Walker (Star Wars)

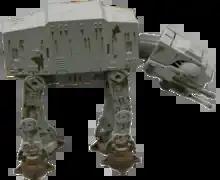
The Imperial AT-AT walkers at the Battle of Hoth were created using stop-motion animation

All Terrain Walkers are armored fighting vehicles from the "Star Wars" universe that traverse the landscape on mechanical legs. They are used by the Old Republic, the Galactic Empire, and the First Order for ground assault, reconnaissance or transport. Throughout the saga walkers have played a pivotal role in the fate of characters and the outcome of battles. Industrial Light and Magic (ILM) is responsible for their animation and design, often using models, stop-motion animation, and relevant matte paintings to depict their presence in the films.